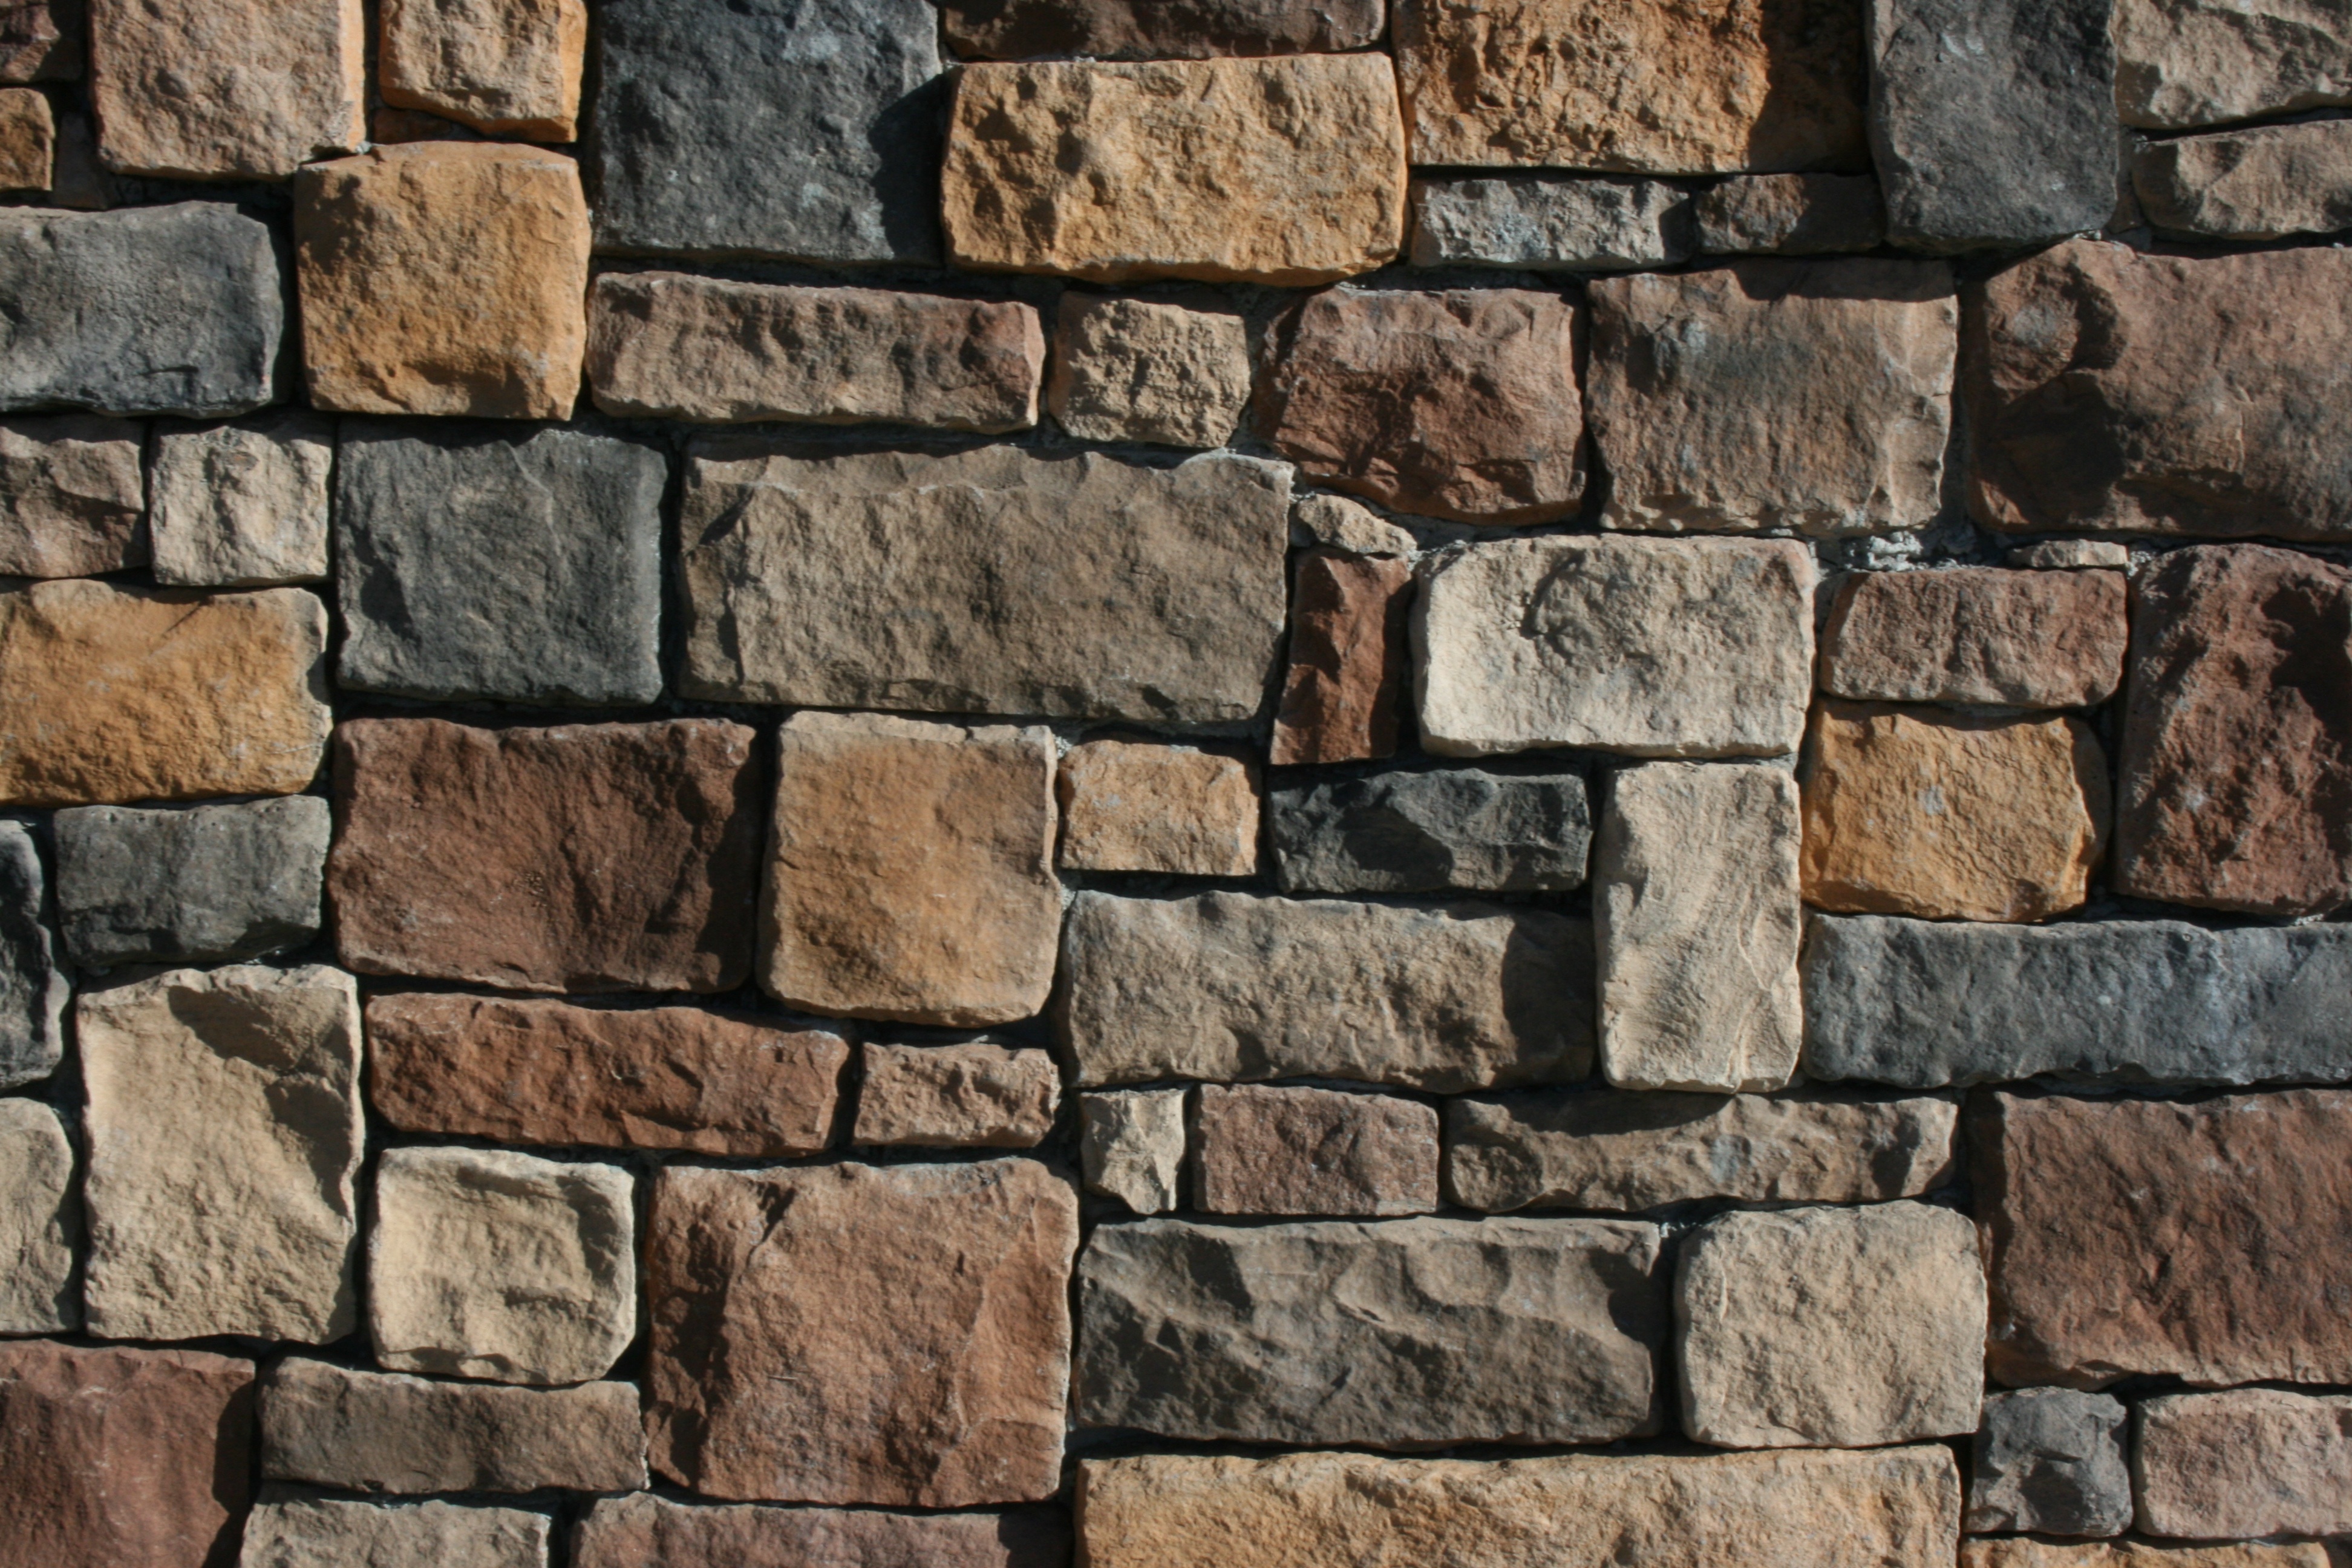
rock, wood, texture, floor, wall, stone, construction, rough, stone wall, brick, material, concrete, brickwork, flooring